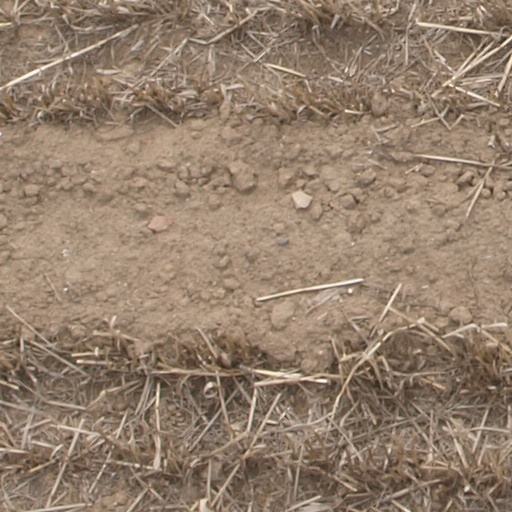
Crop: maize; corn